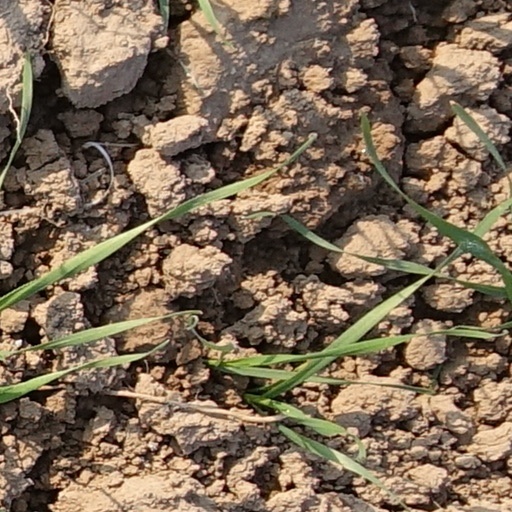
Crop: wheat